Gymnothorax pictus

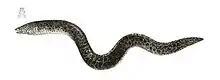

The species is pale with purplish speckles, which gather together with age. Young of the species have no spots or bars; they are pale purplish with white bellies. Its maximum length is 140 cm. The peppered moray eats small fish and crustaceans. "G. pictus" is similar to " Gymnothorax griseus". While hunting for prey, they may be completely out of the water or may leap out of water. It is dangerous to eat because it is poisonous.